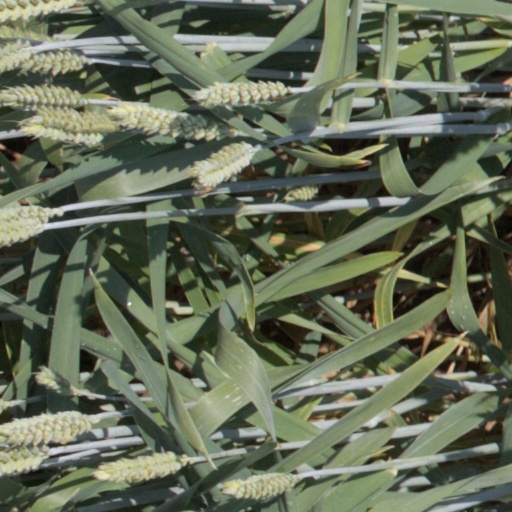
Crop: wheat